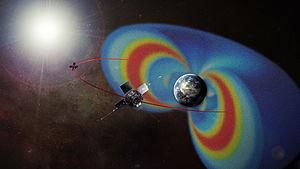
Une ceinture de rayonnement ou ceinture de radiations est une région de la magnétosphère de certaines planètes dans laquelle des particules chargées à haute énergie sont piégées par le champ magnétique de la planète.